Botanical Garden of the University of Coimbra

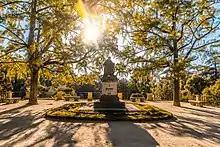
Homage to Avelar Brotero.

It was founded in 1772 by Sebastião José de Carvalho e Melo (the Marquis of Pombal). The location for the "Hortus Botanicus"—part of the farm of S. Bento's College in the Ursulinas Valley—was chosen by the vice-chancellor of the University of Coimbra (Francisco de Lemos). Domingos Vandelli was the first supervisor for the orientation of the garden, followed in 1791 by Félix Avelar Brotero, professor of Botany and Agriculture.